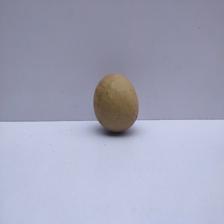
Size: Medium